Morten Farum House

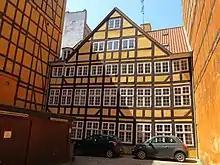
The first rear wing

Morten Farum started out by constructing a rear wing on his new property in 1751. It was in 1754-1755 finally followed by a more stately building towards the street built to designs by Nicolai Eigtved (1701-1754). Farum's property was listed in the new cadastre of 1756 as No. 71 CC. It was marked on Christian Gedde's 1757 cadastral map of St. Ann's East Quarter as No. 334.